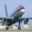
Label: airplane